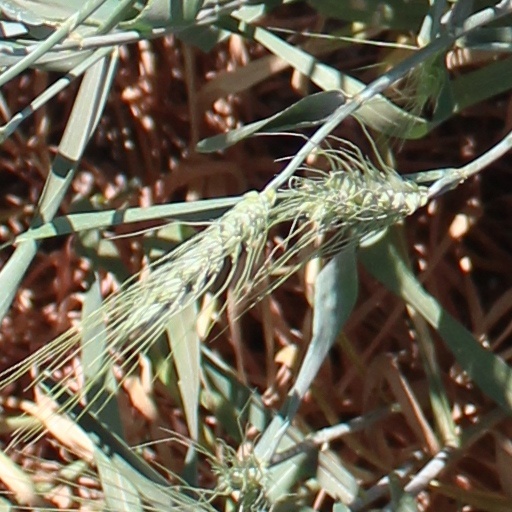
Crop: wheat